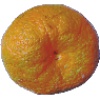
Label: mandarine